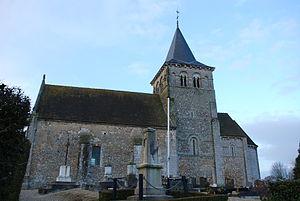
Église Saint-Aubin de Virville, (Classé, 1913) This building is indexed in the Base Mérimée, a database of architectural heritage maintained by the French Ministry of Culture,
Cet article recense les monuments historiques de l'arrondissement du Havre, dans le département de la Seine-Maritime, en France.
Cet article recense les monuments historiques français classés en 1913.
Virville est une commune française située dans le département de la Seine-Maritime en région Normandie.